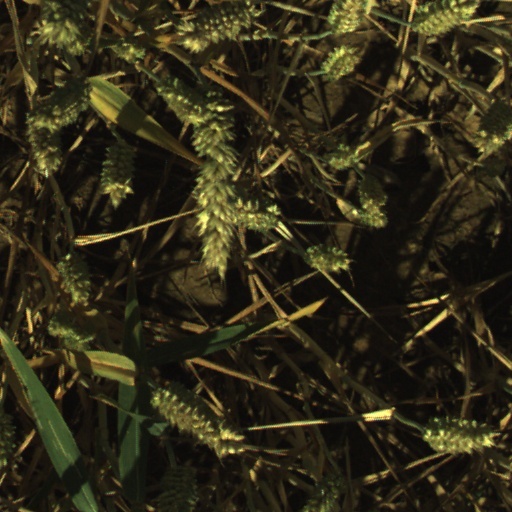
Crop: wheat